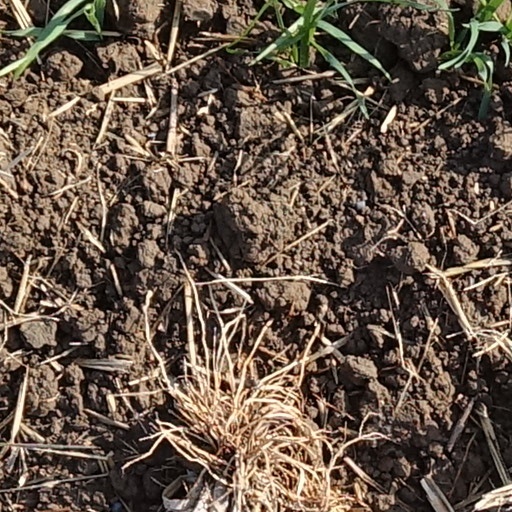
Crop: wheat